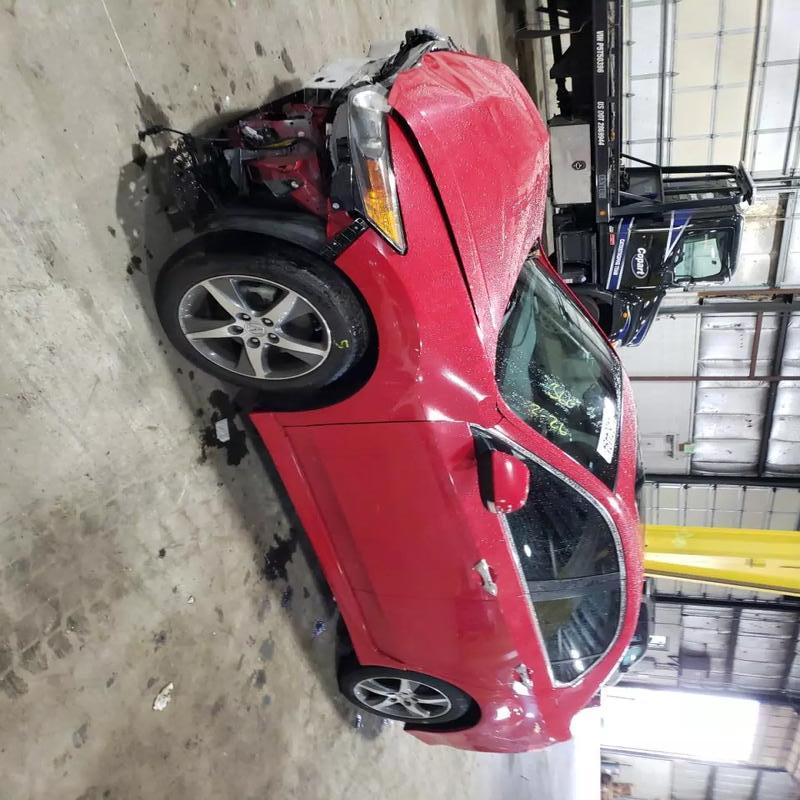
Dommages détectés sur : pare-choc avant, capot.
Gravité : majeur